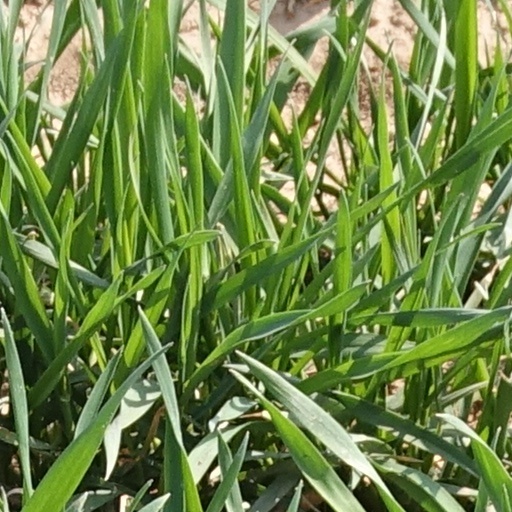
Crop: wheat